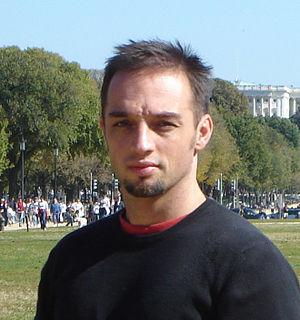
Phil Jimenez est un scénariste et dessinateur américain né le 12 juillet 1970 à Los Angeles.